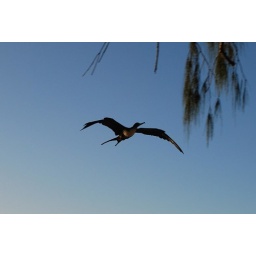
Large open-ocean bird flew into HI to take up its accustomed perch near the bar